Calippus (crater)

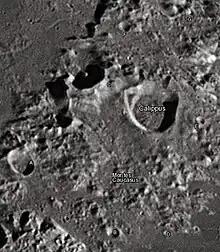
Calippus crater and its satellite craters taken from Earth in 2012 at the University of Hertfordshire's Bayfordbury Observatory with the telescopes Meade LX200 14" and Lumenera Skynyx 2-1

By convention these features are identified on lunar maps by placing the letter on the side of the crater midpoint that is closest to Calippus.